River Fane

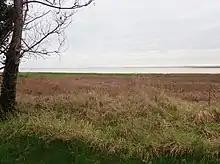
Estuary of the Fane

Originating in Lough Ross on the border of County Monaghan and County Armagh, and so of the Republic of Ireland and Northern Ireland, the Fane flows east towards Dundalk Bay, straddling the border between counties Monaghan, Louth and Armagh and flowing through Inniskeen and Knockbridge, before meeting Dundalk Bay near Blackrock, County Louth.